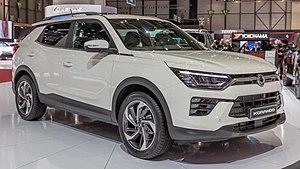
L'édition 2019 du salon international de l'automobile de Genève est un salon automobile annuel qui se tient du 7 au 17 mars 2019 à Genève. Il s'agit de la 89ᵉ édition internationale de ce salon organisé pour la première fois en 1905.